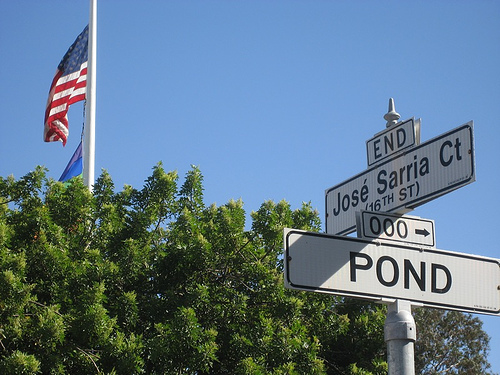
user: Given an image and a question. Answer the question in a short answer. Question: What country is this? Short Answer:
assistant: united state